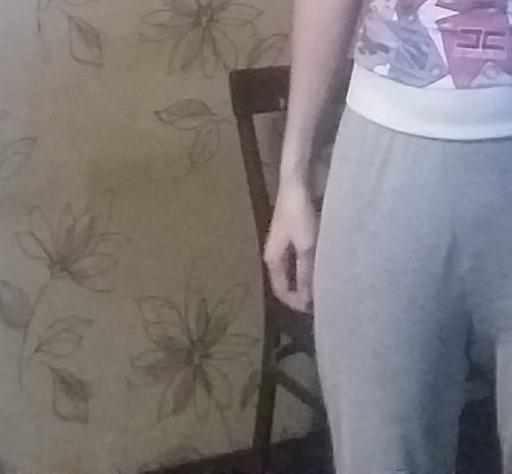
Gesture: no_gesture